Yamaha V9958

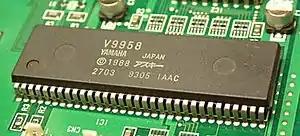
Yamaha V9958

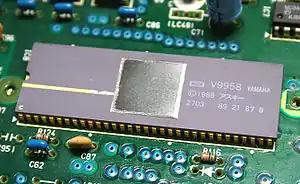
Yamaha V9958 in ceramic package

The Yamaha V9958 is a Video Display Processor used in the MSX2+ and MSX turbo R series of home computers, as the successor to the Yamaha V9938 used in the MSX2, as well as the ‘TI Image Maker’ video expansion for the TI-99/4A home computer. The main new features are three graphical YJK modes with up to 19268 colors and horizontal scrolling registers. The V9958 was not as widely adopted as the V9938.